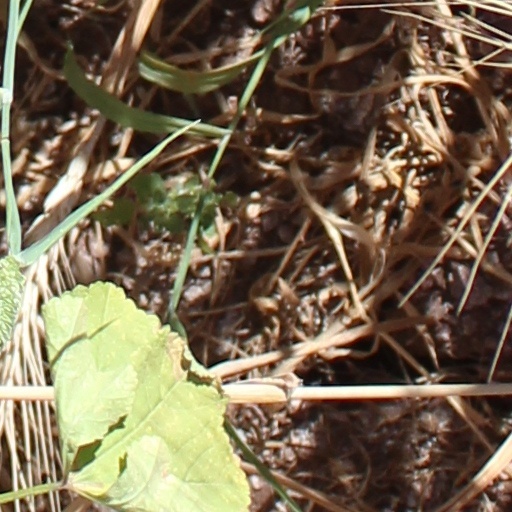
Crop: wheat